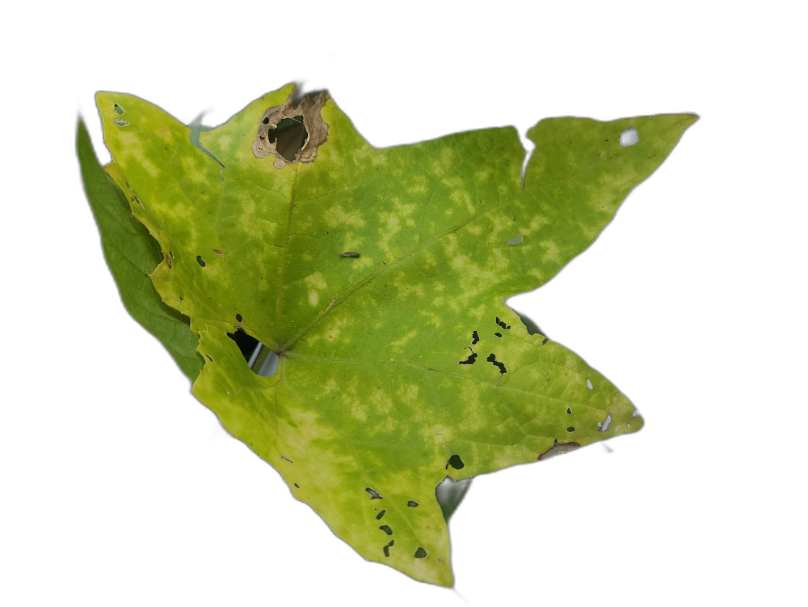
Crop: Zucchini
Label: Downy_Mildew